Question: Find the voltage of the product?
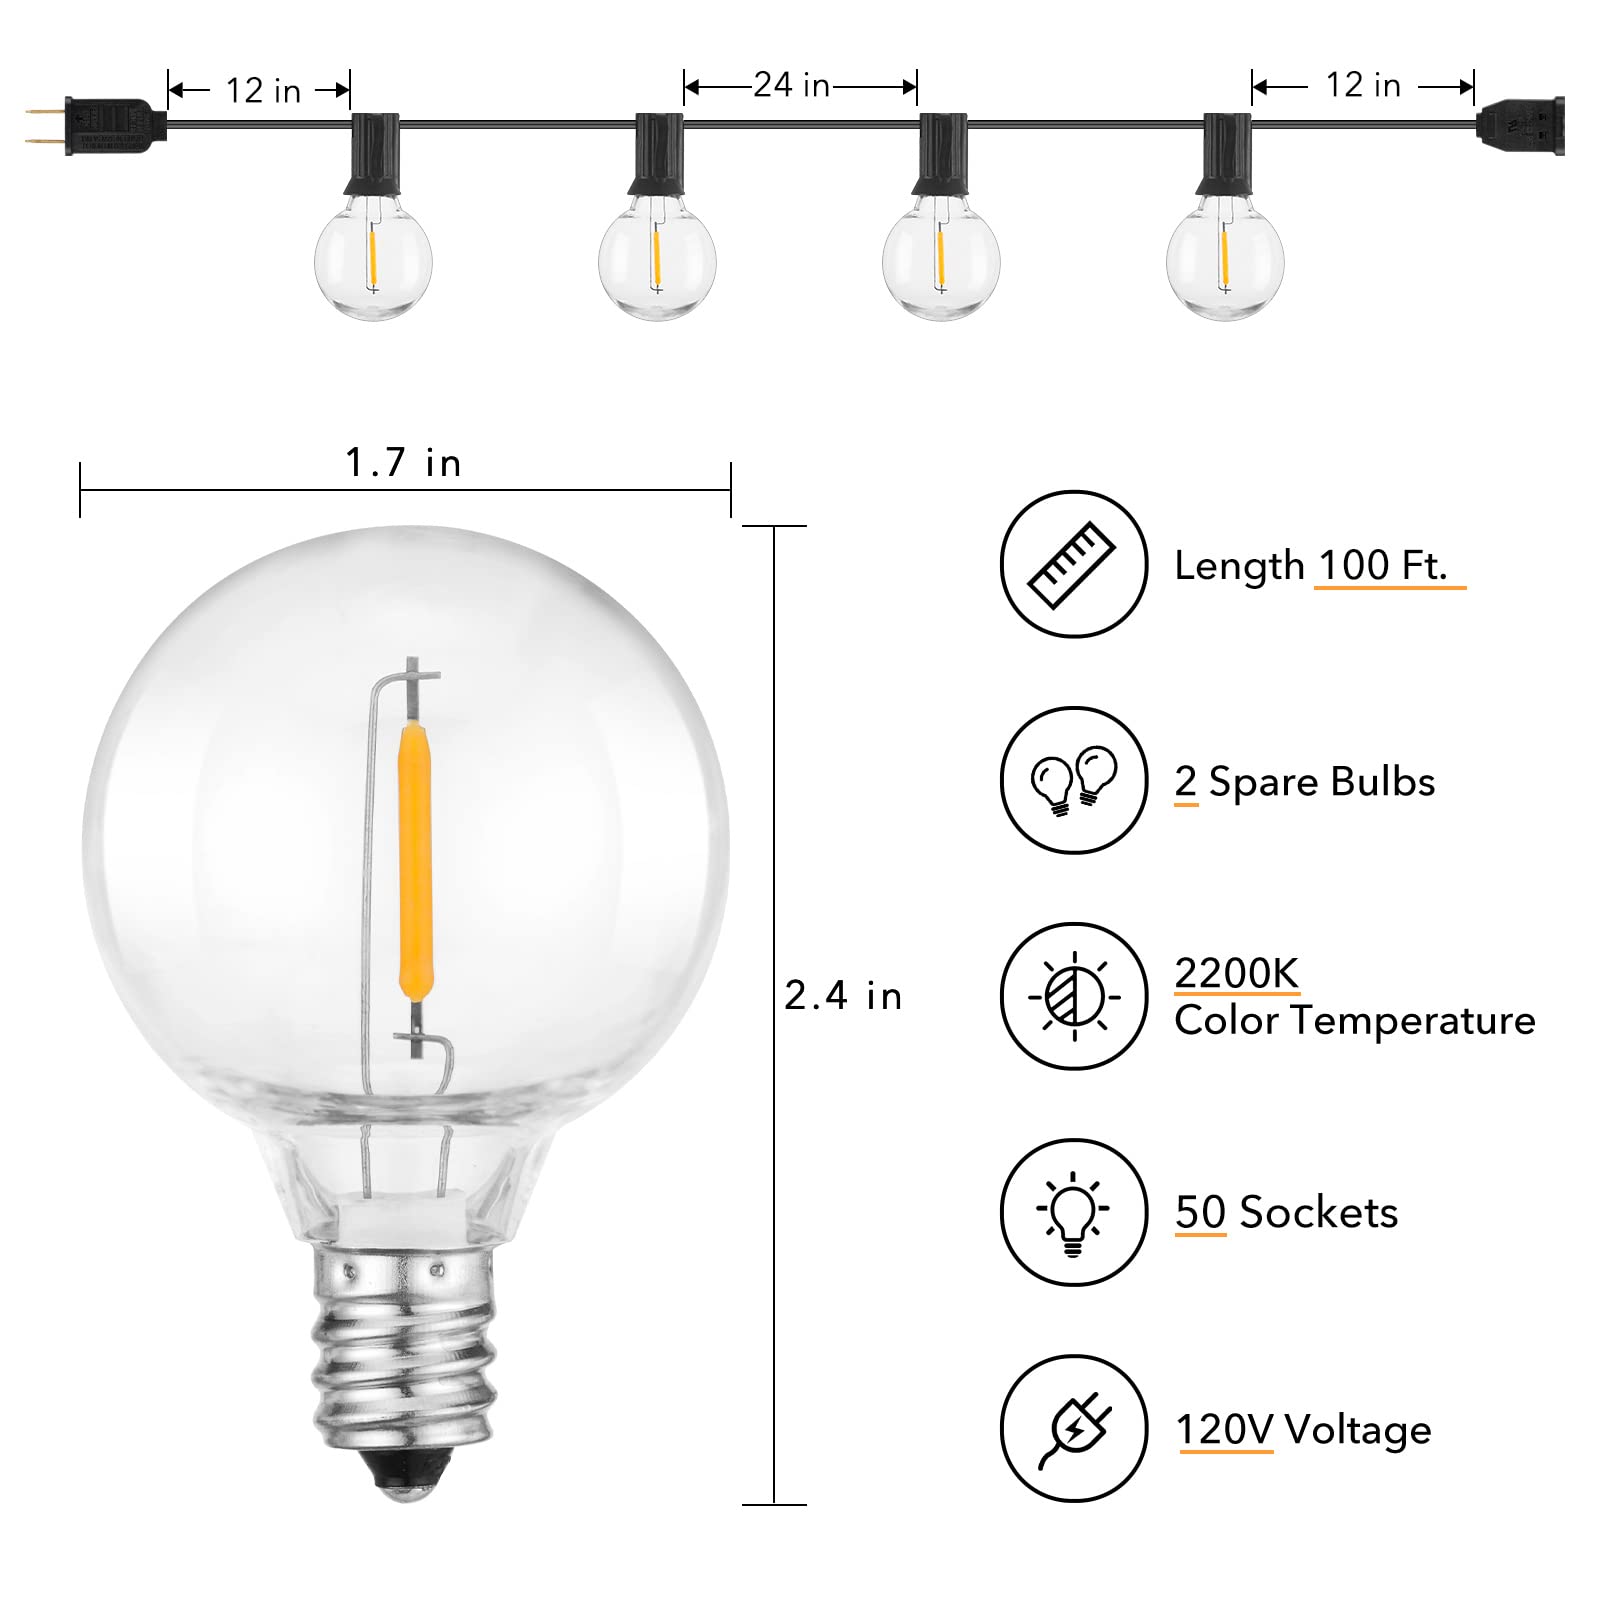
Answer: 120.0 volt